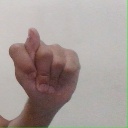
अक्षर: ट